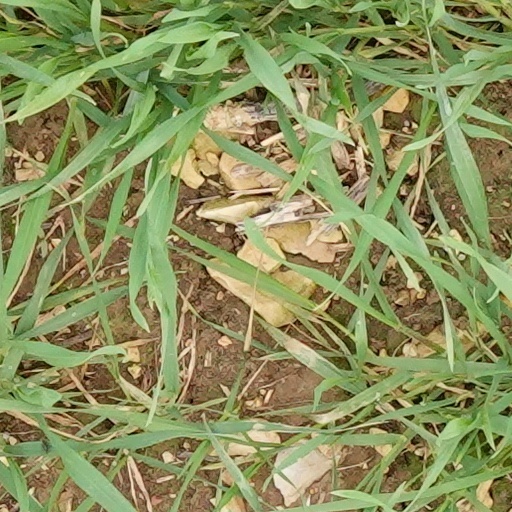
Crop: wheat